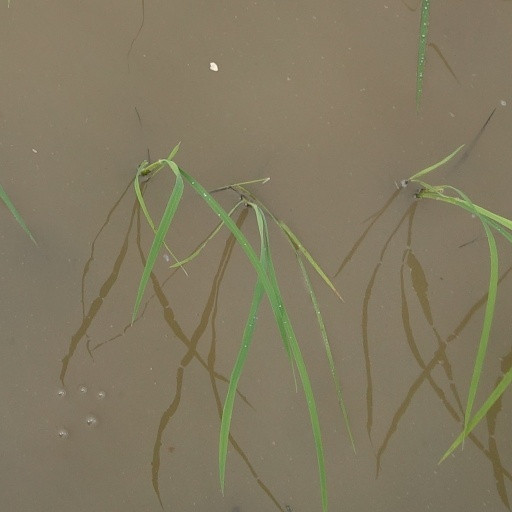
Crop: rice